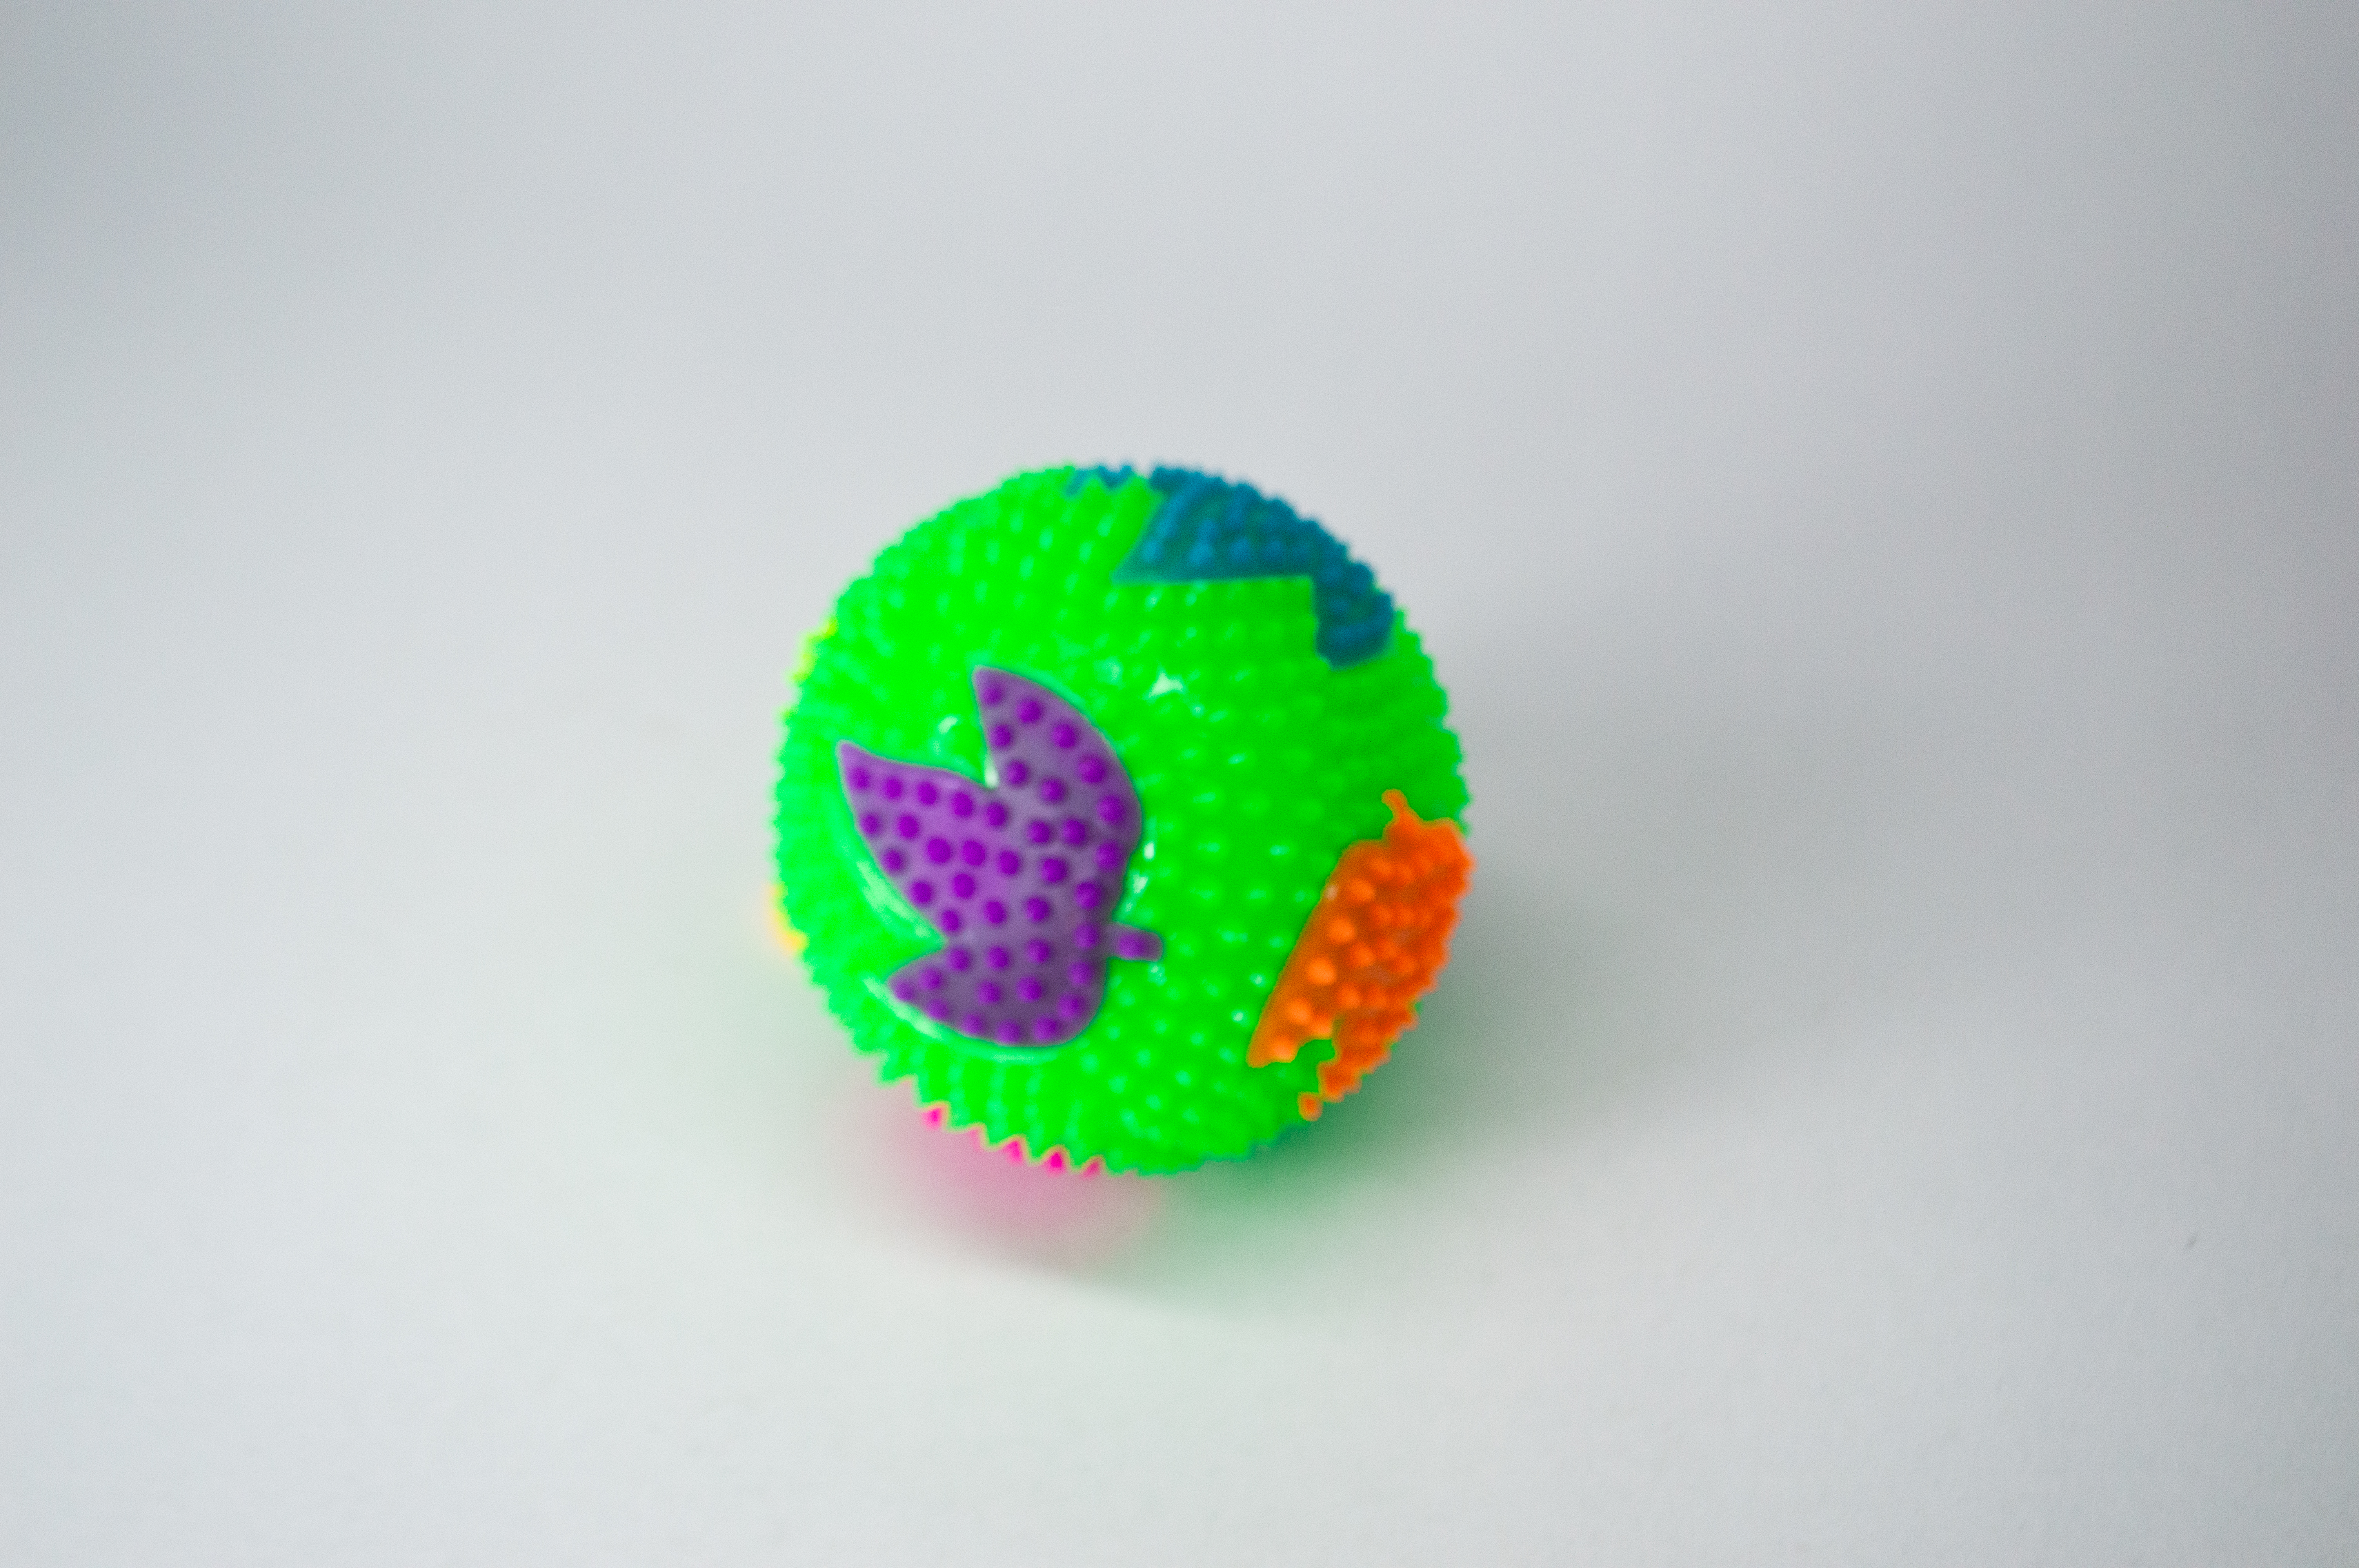
training, nobody, tennis, cut out, tennis ball, sports ball, white background, sphere, circle, single object, yellow, manufactured object, sport, sports equipment, recreational pursuit, soccer ball, soccer, old, white color, leather, photography, black color, color image, no people, concepts, red, three dimensional, pool ball, shiny, shadow, digitally generated image, shape, illustration, reflection, rubber, athletic, ball, isolated, inflated, inflatable, bounce, isolated on white, closeup, golf, lifestyle, object, white, hobby, art, font, logo, magenta, fashion accessory, electric blue, graphics, pattern, natural material